Slovenia at the Olympics

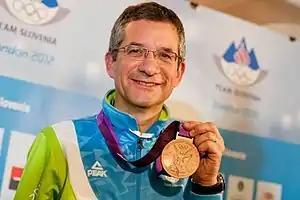
Rajmond Debevec competed at the Olympics eight times and won three medals, including one gold.

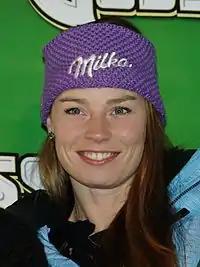
Tina Maze won four Olympic medals, including two gold.

This list only contains Olympic medal winners for Slovenia as an independent country. Two medalists for Slovenia also won medals competing under different flags: Sadik Mujkić won a bronze at the 1988 Summer Olympics for Yugoslavia and Jakov Fak won a bronze at the 2010 Winter Olympics for Croatia.